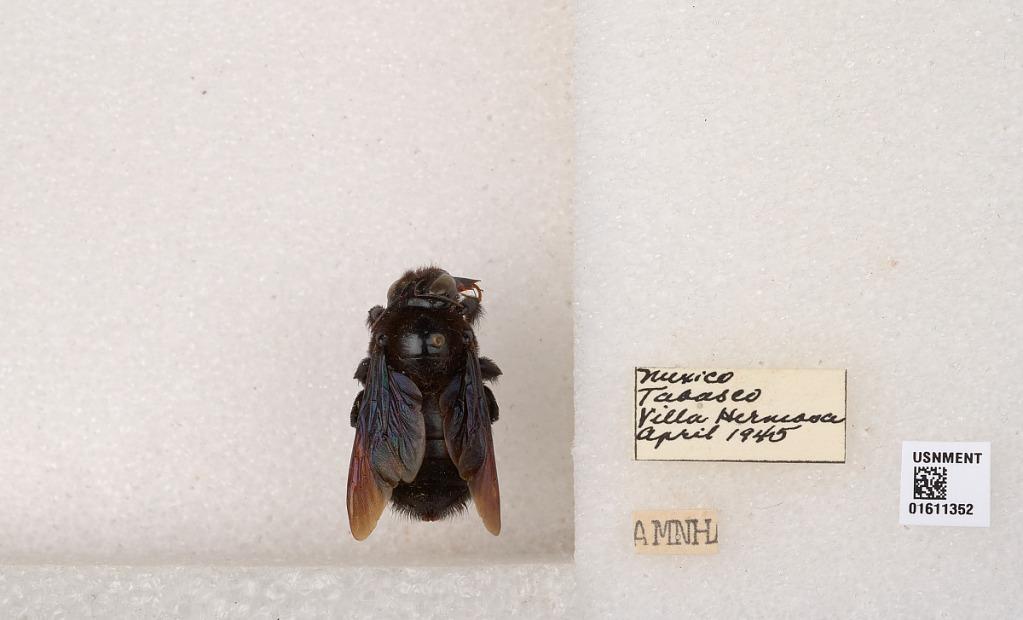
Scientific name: Xylocopa (Neoxylocopa) sp.
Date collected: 1945-4-1
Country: Mexico
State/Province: Tabasco
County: Centro
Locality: Villa Hermosa